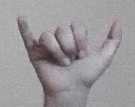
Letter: ya